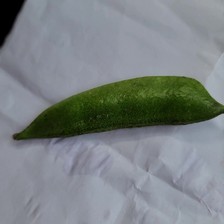
Label: others